Rhodes College

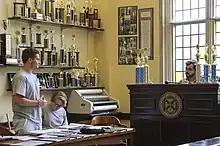
The Marcus D. Pohlmann Mock Trial Courtroom

Rhodes College provides an undergraduate mock trial program that has won four national championships and participated in ten national final rounds. The program was founded in 1986 by Professor Marcus Pohlmann. Rhodes qualified to the American Mock Trial Association's National Championship tournament every year since its inception (a national record) until 2021, with thirty-two top ten or Honorable Mention finishes and over one hundred and thirty All-American attorney and witness awards.